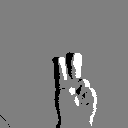
ASL letter: v